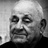
Emotion: neutral